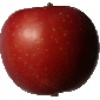
Label: braeburn_apple